History of AEK Athens F.C.

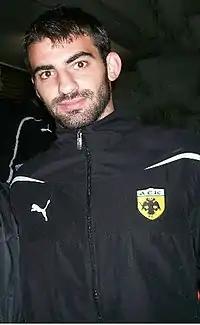
Grigoris Makos

The next season the club was strengthened with the returns of Vasilios Lakis and Traianos Dellas, while also acquiring Georgios Alexopoulos, Stefano Sorrentino, Bruno Cirillo, Sokratis Papastathopoulos and Panagiotis Kone. During the winter transfer period, AEK signed Emerson and Pantelis Kapetanos. Chrysostomos Michailidis, Nikos Kostenoglou, Ivan Rusev, Milen Petkov, Sotiris Konstantinidis and Christos Kostis were among the departures. In the first round of UEFA Cup, AEK were drawn against Zenit Saint Petersburg. They managed to secure an away 0–0 draw, but lost by 0–1 at home and were eliminated. In the league they finished second, securing a place in the Champions League of the next season. In the Cup, AEK reached the final, where they lost the trophy to Olympiacos with a 3–0 defeat.